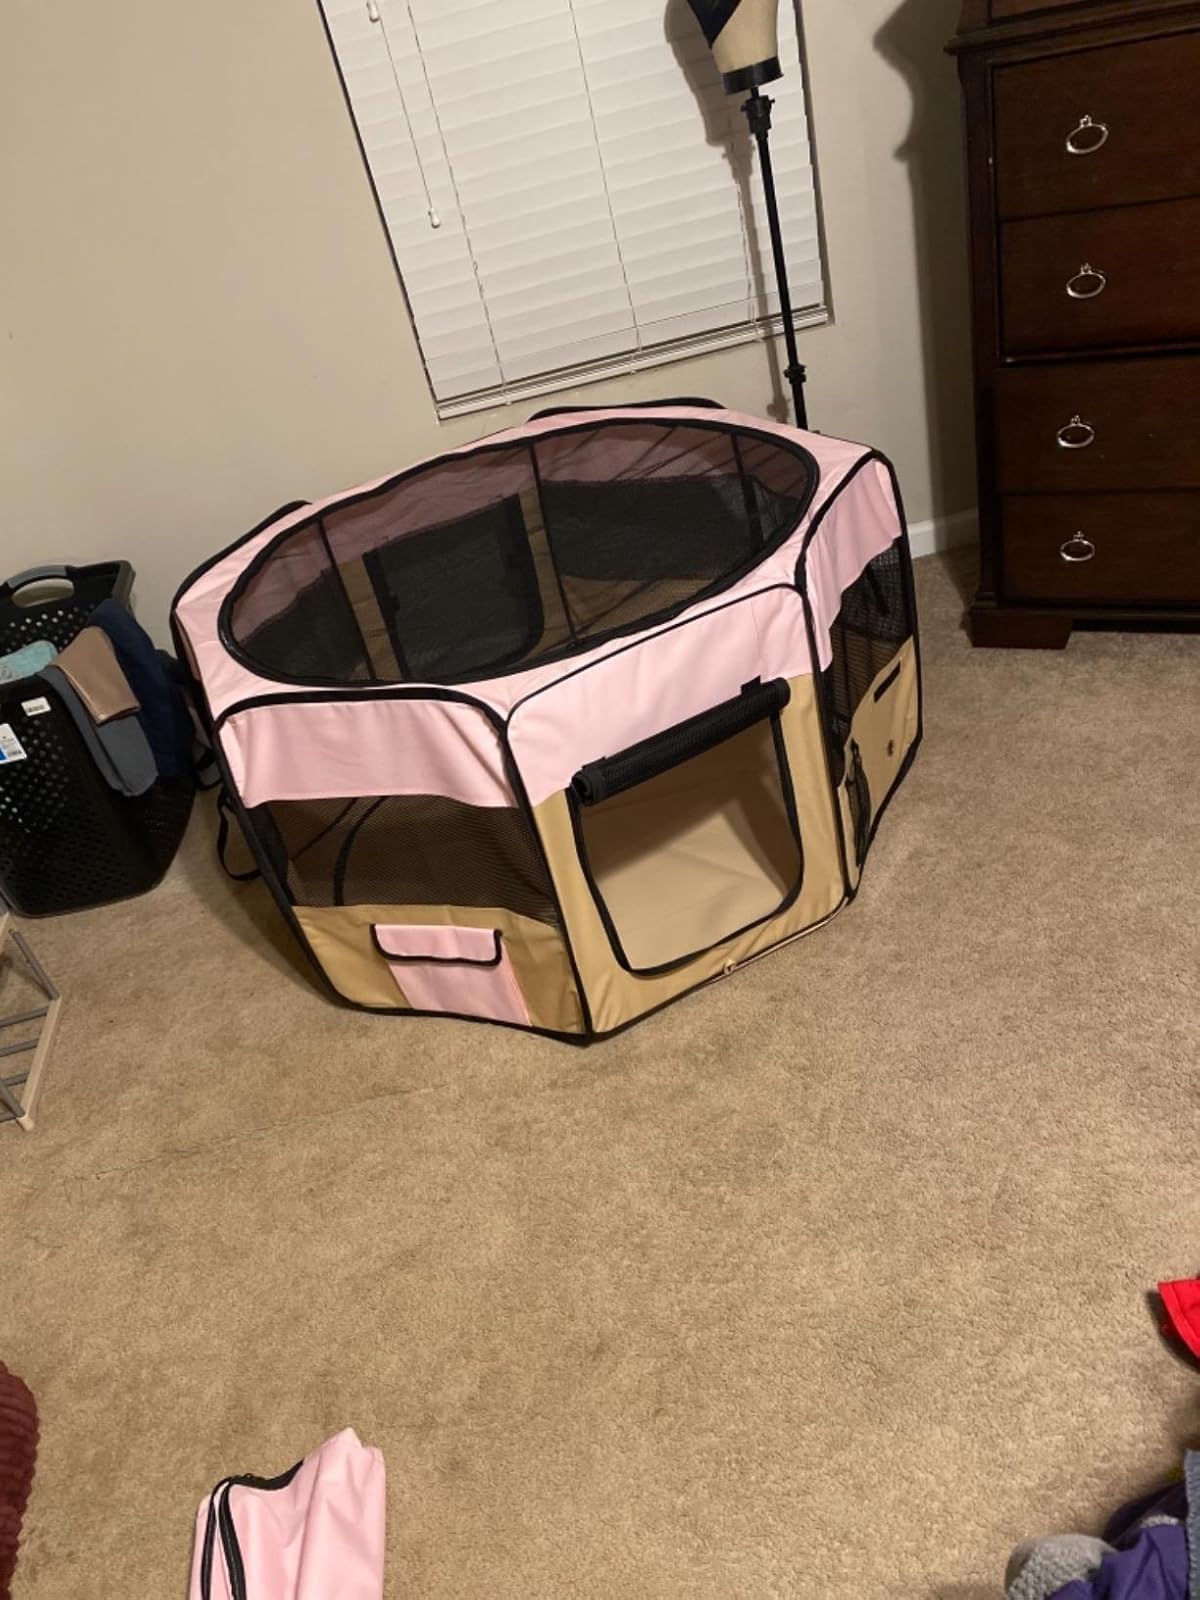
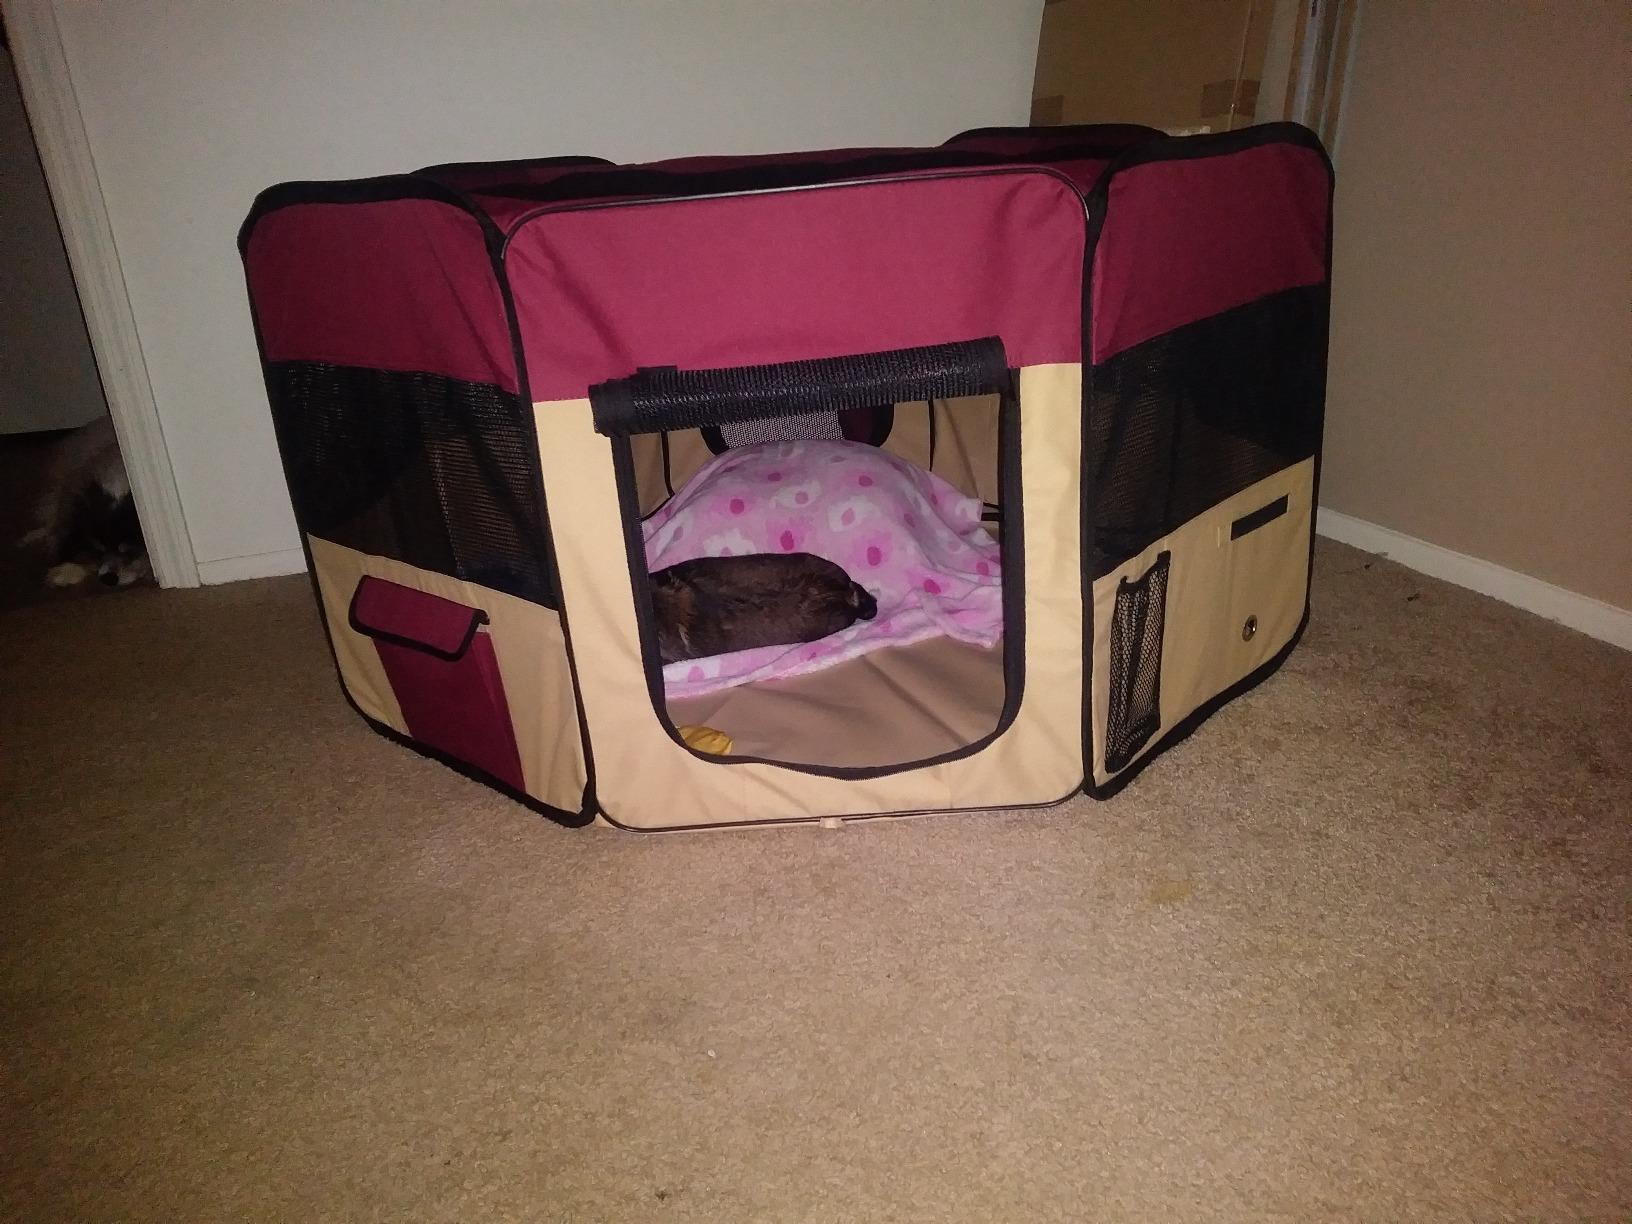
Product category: items_kennel
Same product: no